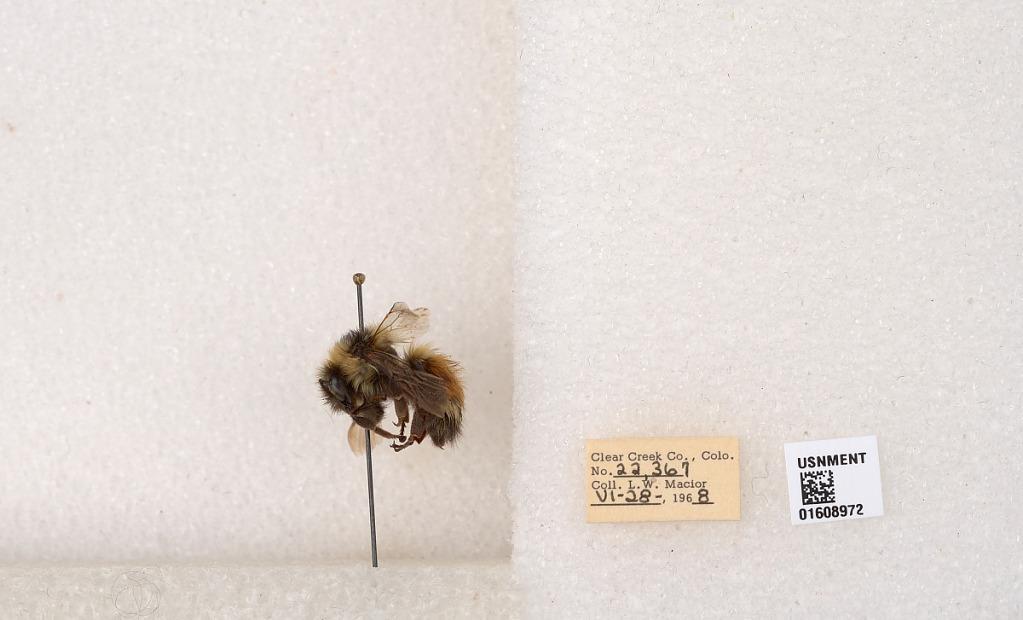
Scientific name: Bombus (Pyrobombus) sylvicola Kirby
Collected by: L. Macior
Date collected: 1968-6-28
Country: United States
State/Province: Colorado
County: Clear Creek
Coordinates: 39.6891, -105.644